Phillips High School (Phillips, Wisconsin)

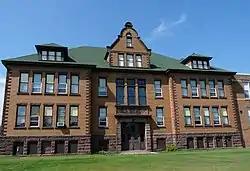
Phillips High School

Phillips High School was a public high school in Phillips, Wisconsin. The original three-story block was built in 1907 and the Public Works Administration added the gymnasium section in 1937. The building was added to the National Register of Historic Places in 1995.